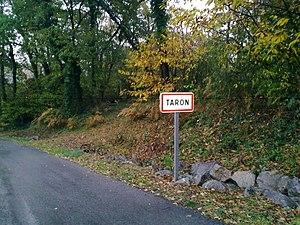
Taron-Sadirac-Viellenave, France.
Taron-Sadirac-Viellenave est une commune française située dans le département des Pyrénées-Atlantiques, en région Nouvelle-Aquitaine.